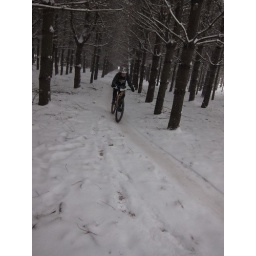
Winter mountain bike racing in Leesburg, VA